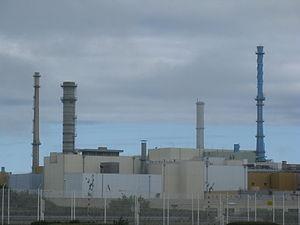
L’usine de retraitement de la Hague — souvent nommée simplement « La Hague » — est un centre de traitement du combustible nucléaire usé dans lequel on traite le combustible nucléaire provenant principalement des réacteurs nucléaires français et une partie de celui provenant des réacteurs d'Allemagne, de Belgique, de Suisse, des Pays-Bas et du Japon, pour en séparer les matières nucléaires valorisables des autres éléments radioactifs.